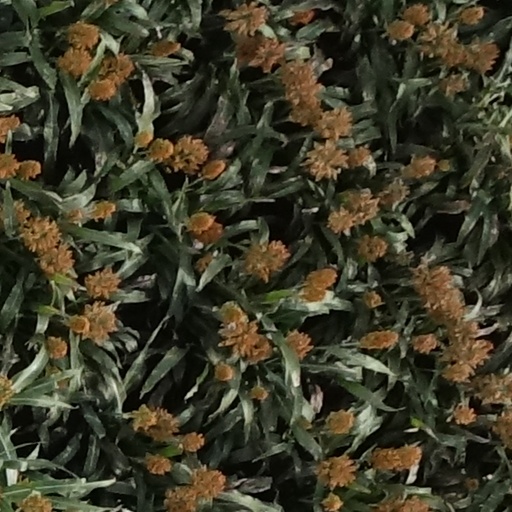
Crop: sorghum